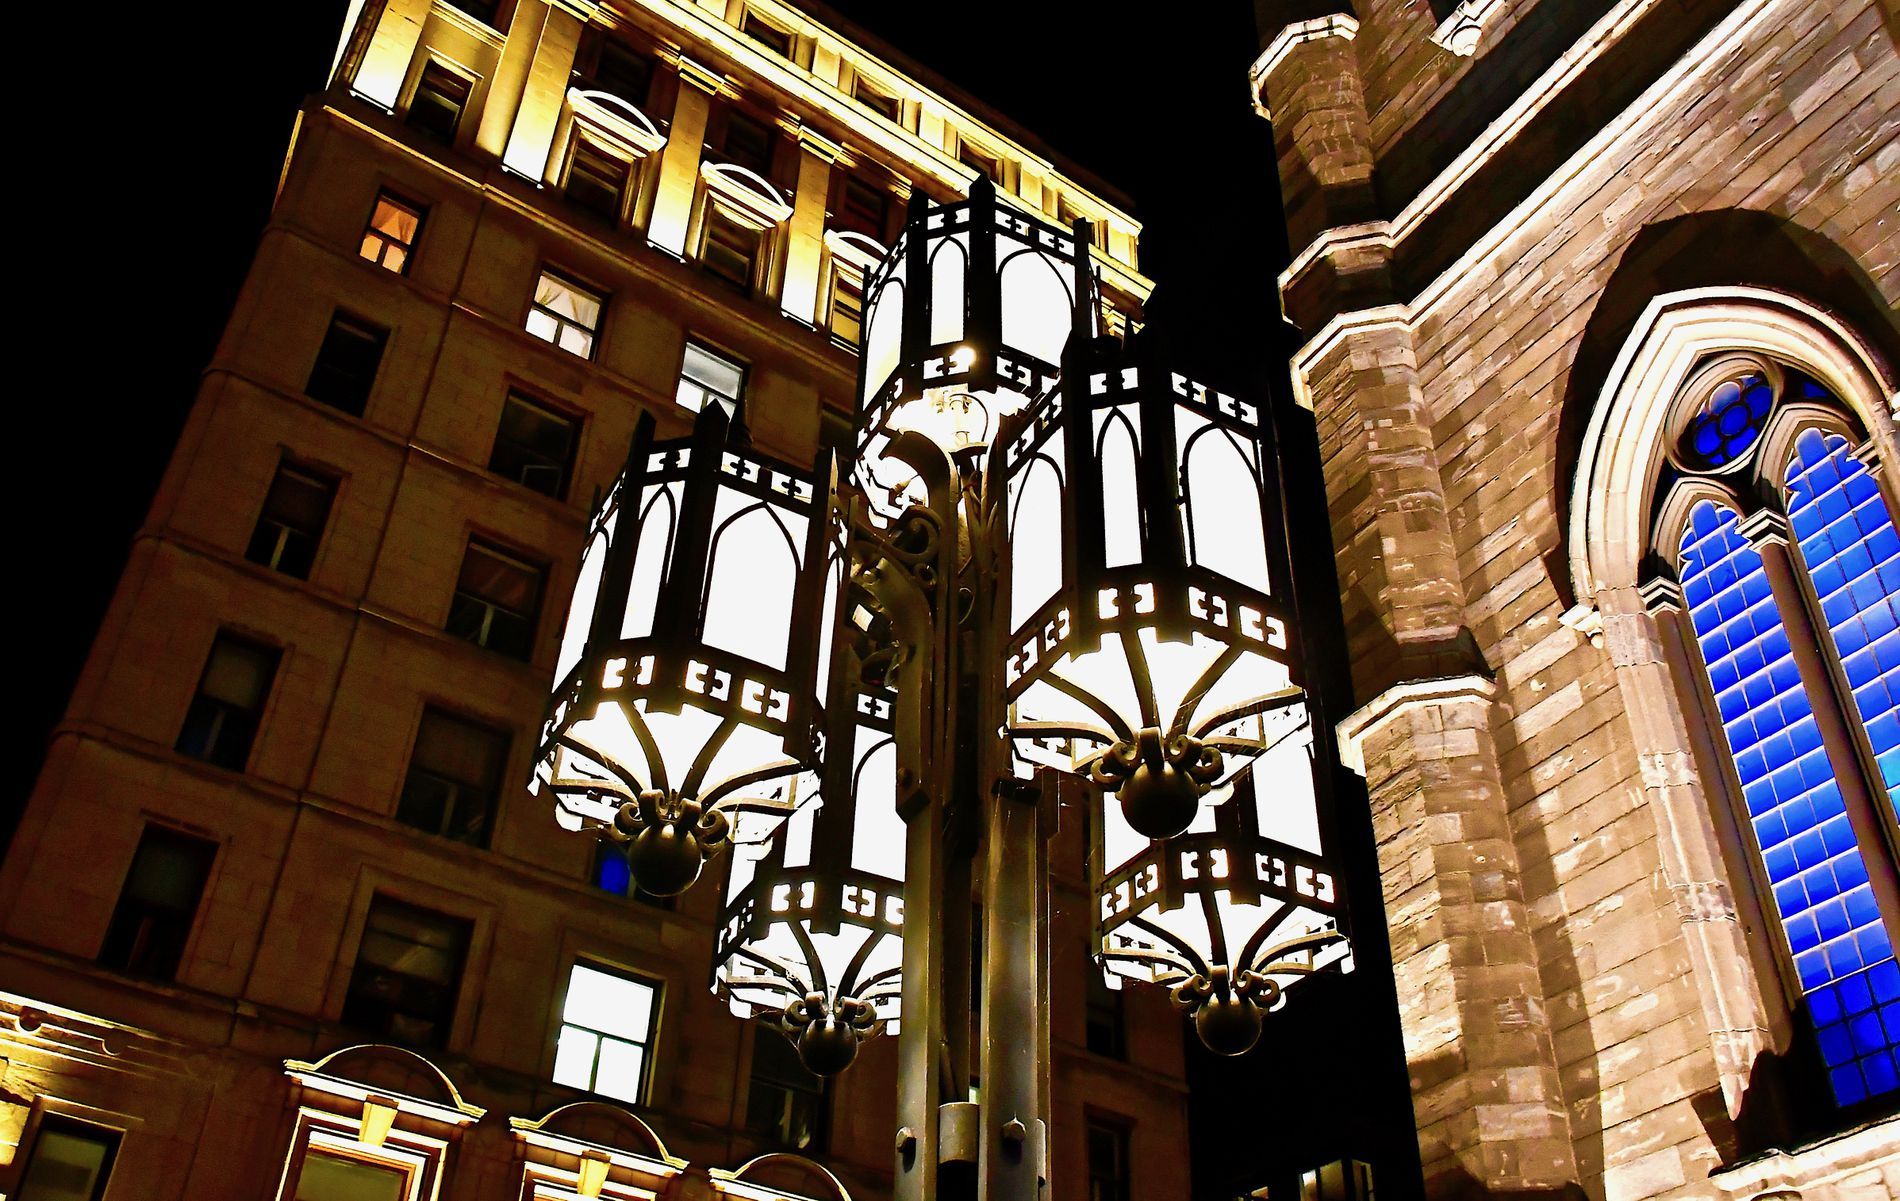
Vintage Lanterns Illuminating the Cityscape
A vintage street lamp with glowing white lanterns stands in the foreground. Behind it, tall historic buildings are lit in warm blue and worm yellow tones. The dark sky contrasts with the bright colors, creating a bold and artistic look.
The image is captured from a low-angle shot, looking up towards the street lamp and the surrounding buildings. and detailed design adds a classic touch. In the background, historic buildings with arched windows are lit in warm blue and worm yellow tones, creating a beautiful contrast. The dark sky makes the lights stand out, giving the scene a unique and artistic feel.
Labels: City, Lighting, Urban, Arch, Architecture, Building, Lamp, Chandelier, Office Building, Window, Monastery, Clock Tower, Tower, Condo, Housing, Brick, Apartment Building, High Rise, dark clear sky
Camera: NIKON CORPORATION NIKON D7500
Lens: AF-S DX Nikkor 18-140mm f/3.5-5.6G ED VR, (-6899464652149966066) 18-140mm
Aperture: F3.5
Exposure: 1/50 sec
ISO: 4000
Focal length: 18.0 mm